Question: Please indicate a possible affordance area of the frisbee that can be used for catching
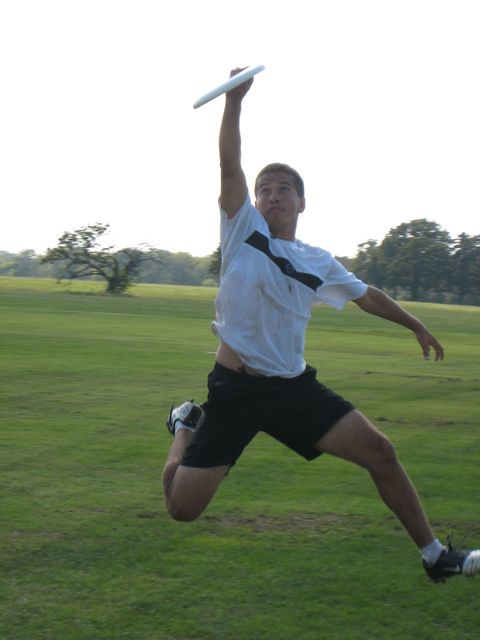
Answer: [184.06, 54.135, 271.88, 117.895]